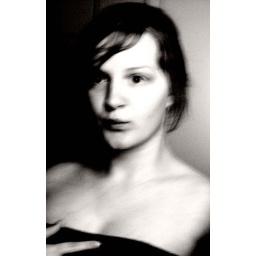
ME in front of the bathroom mirror